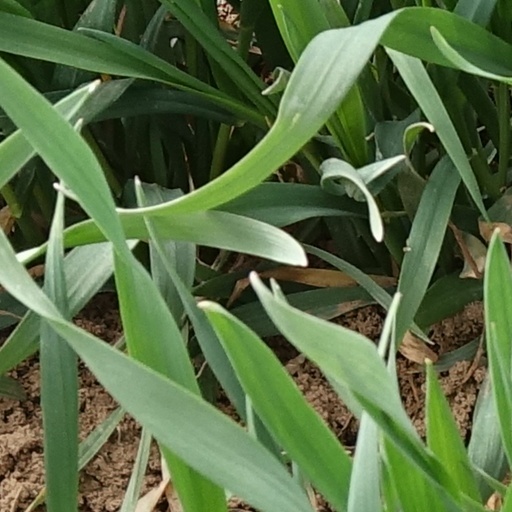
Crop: wheat